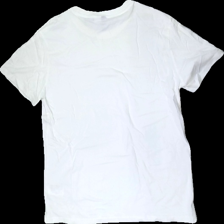
View: back
Type: T-shirt
Category: Ladies
Brand: H&M
Brand text on label: Divided
Colors: Pink, White, Black
Material: 100% cotton
Pattern: Other
Cut: Regular, C-collar
Size: M
Season: All
Stains: Minor
Smell: Minor
Damage: Sweat stain around collar
Damage location: top center
Damage 2: dirt stains on collar
Damage 2 location: top center
Price range: <50
Recommended usage: Recycle
Description: White t-shirt with pretty lady print, size M, from Divided
Comment: Smells of perfume